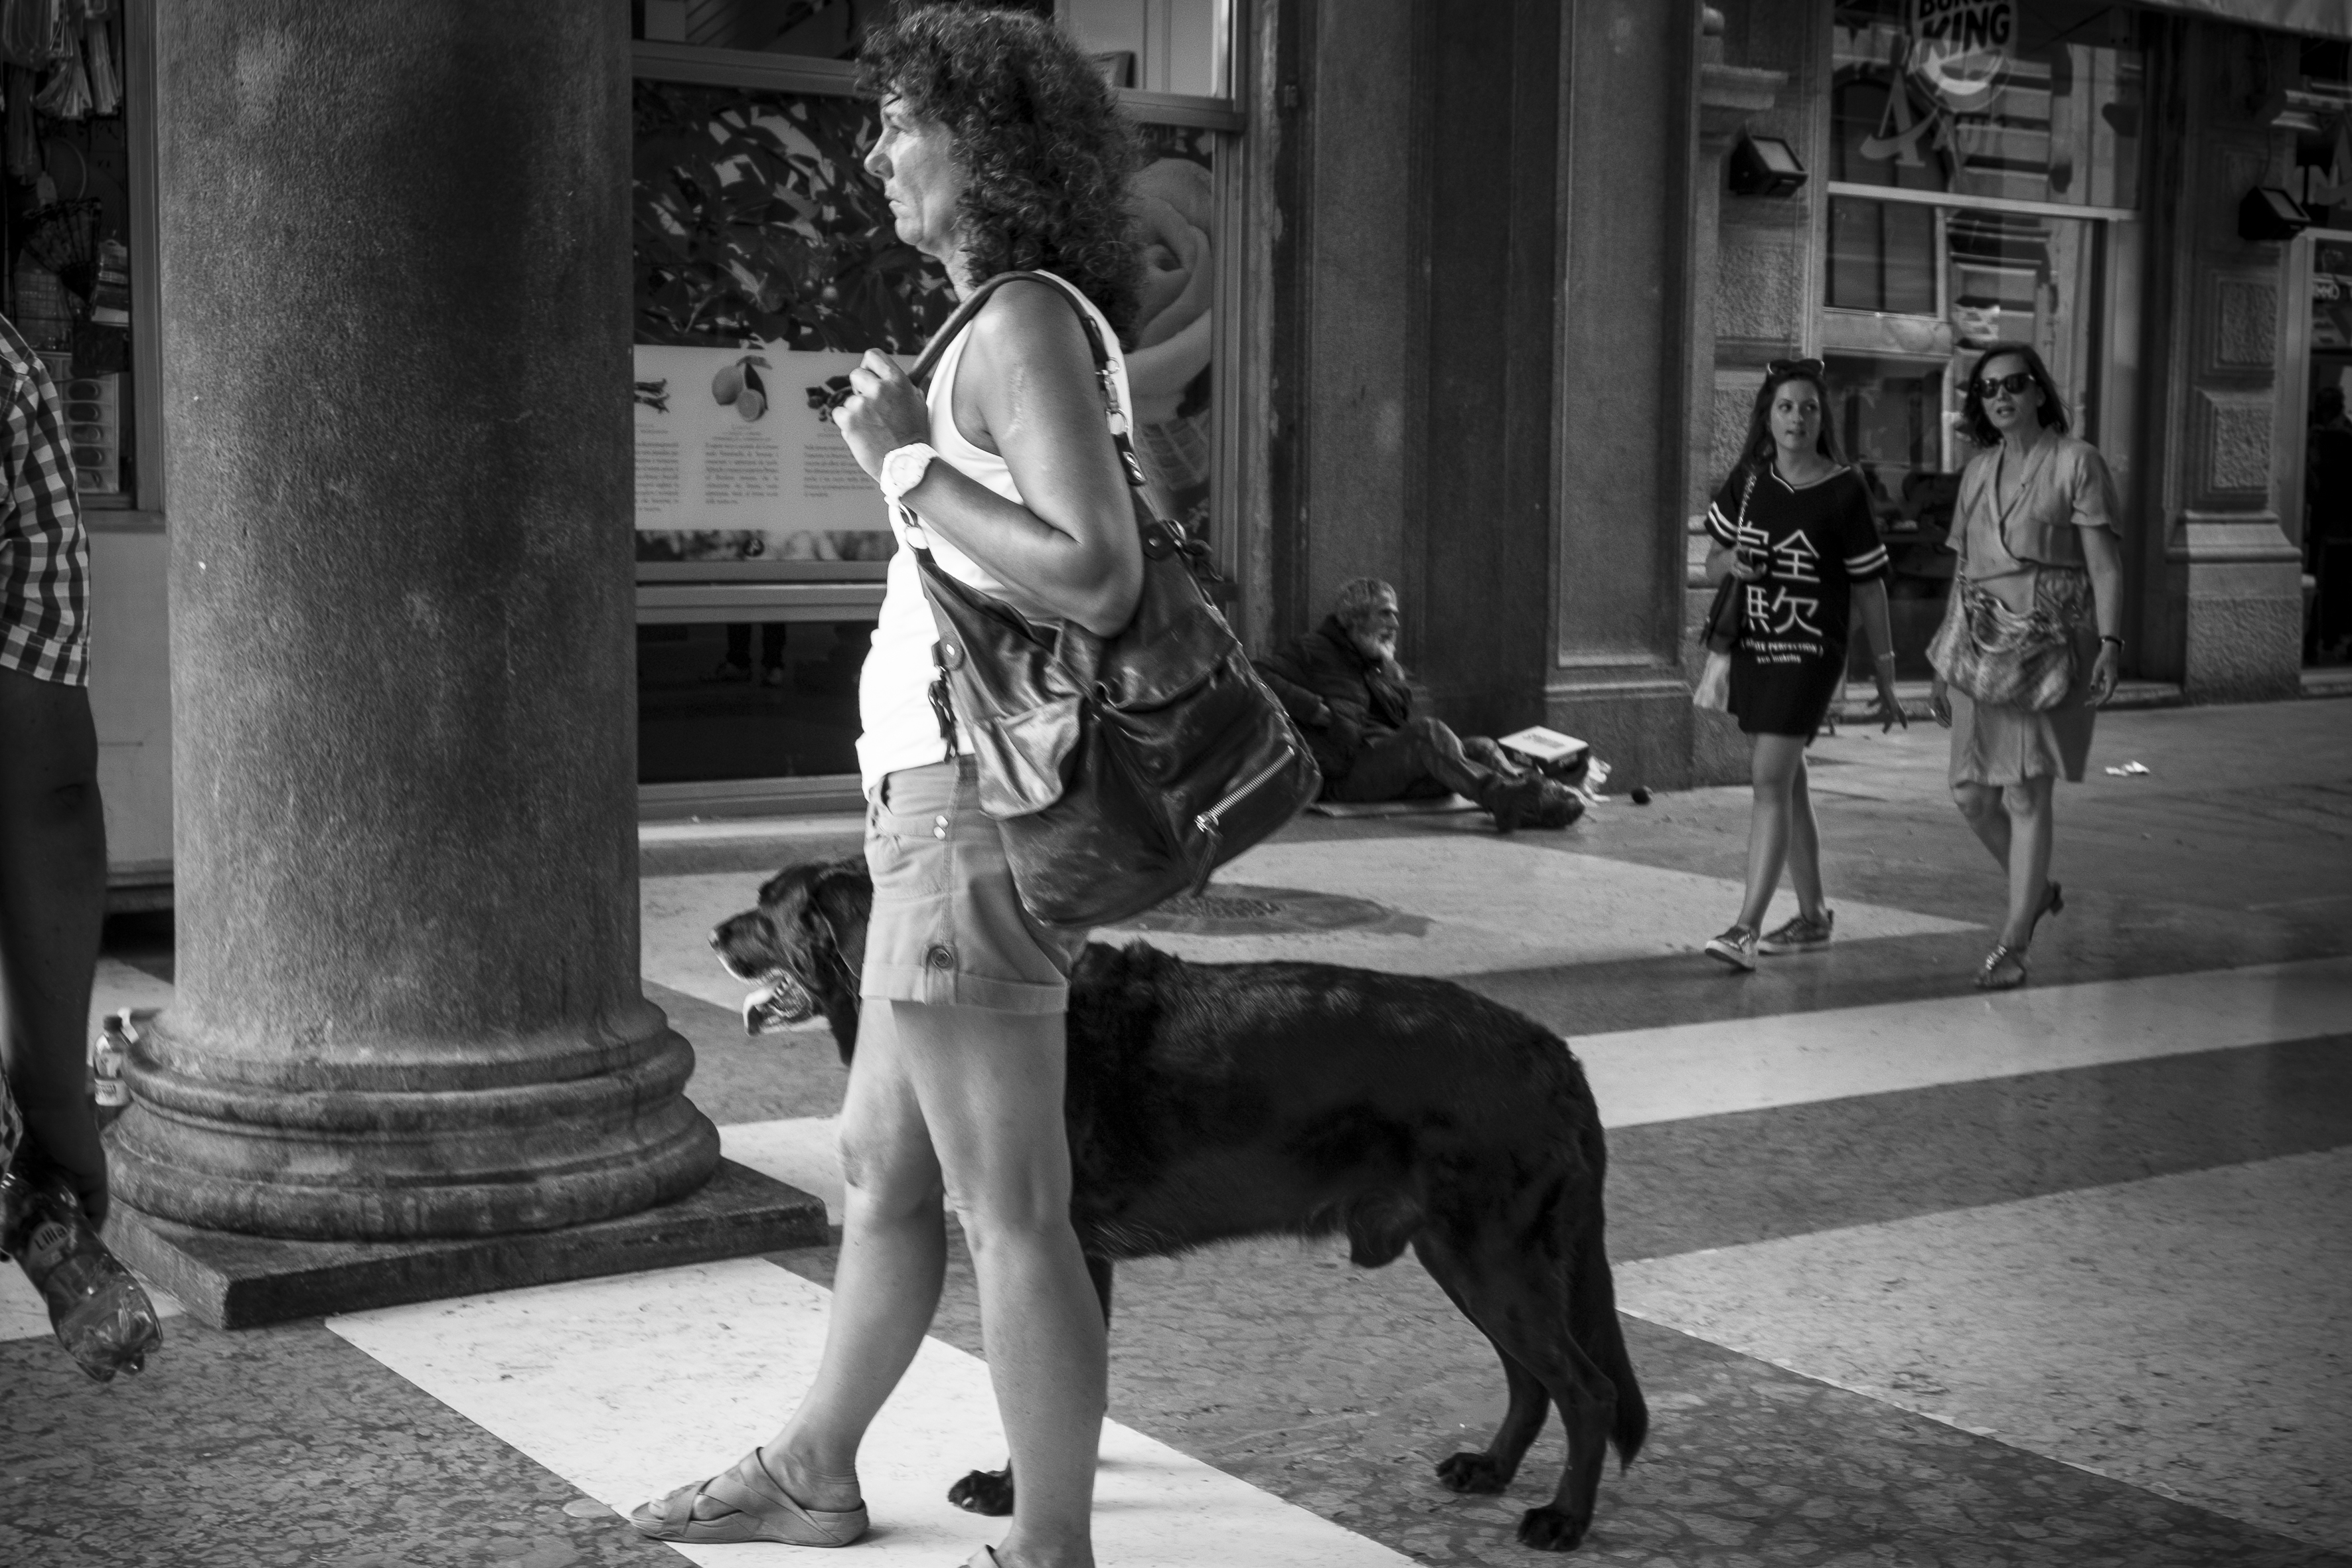
black and white, road, white, street, photography, dog, urban, travel, fujifilm, statue, italy, fashion, black, monochrome, lady, bw, blackandwhite, blackwhite, infrastructure, ngc, photograph, it, fuji, milan, fujixt1, fujix, noireblanc, milano, lombardia, italymilano, monochrome photography, film noir, dog like mammal, human positions